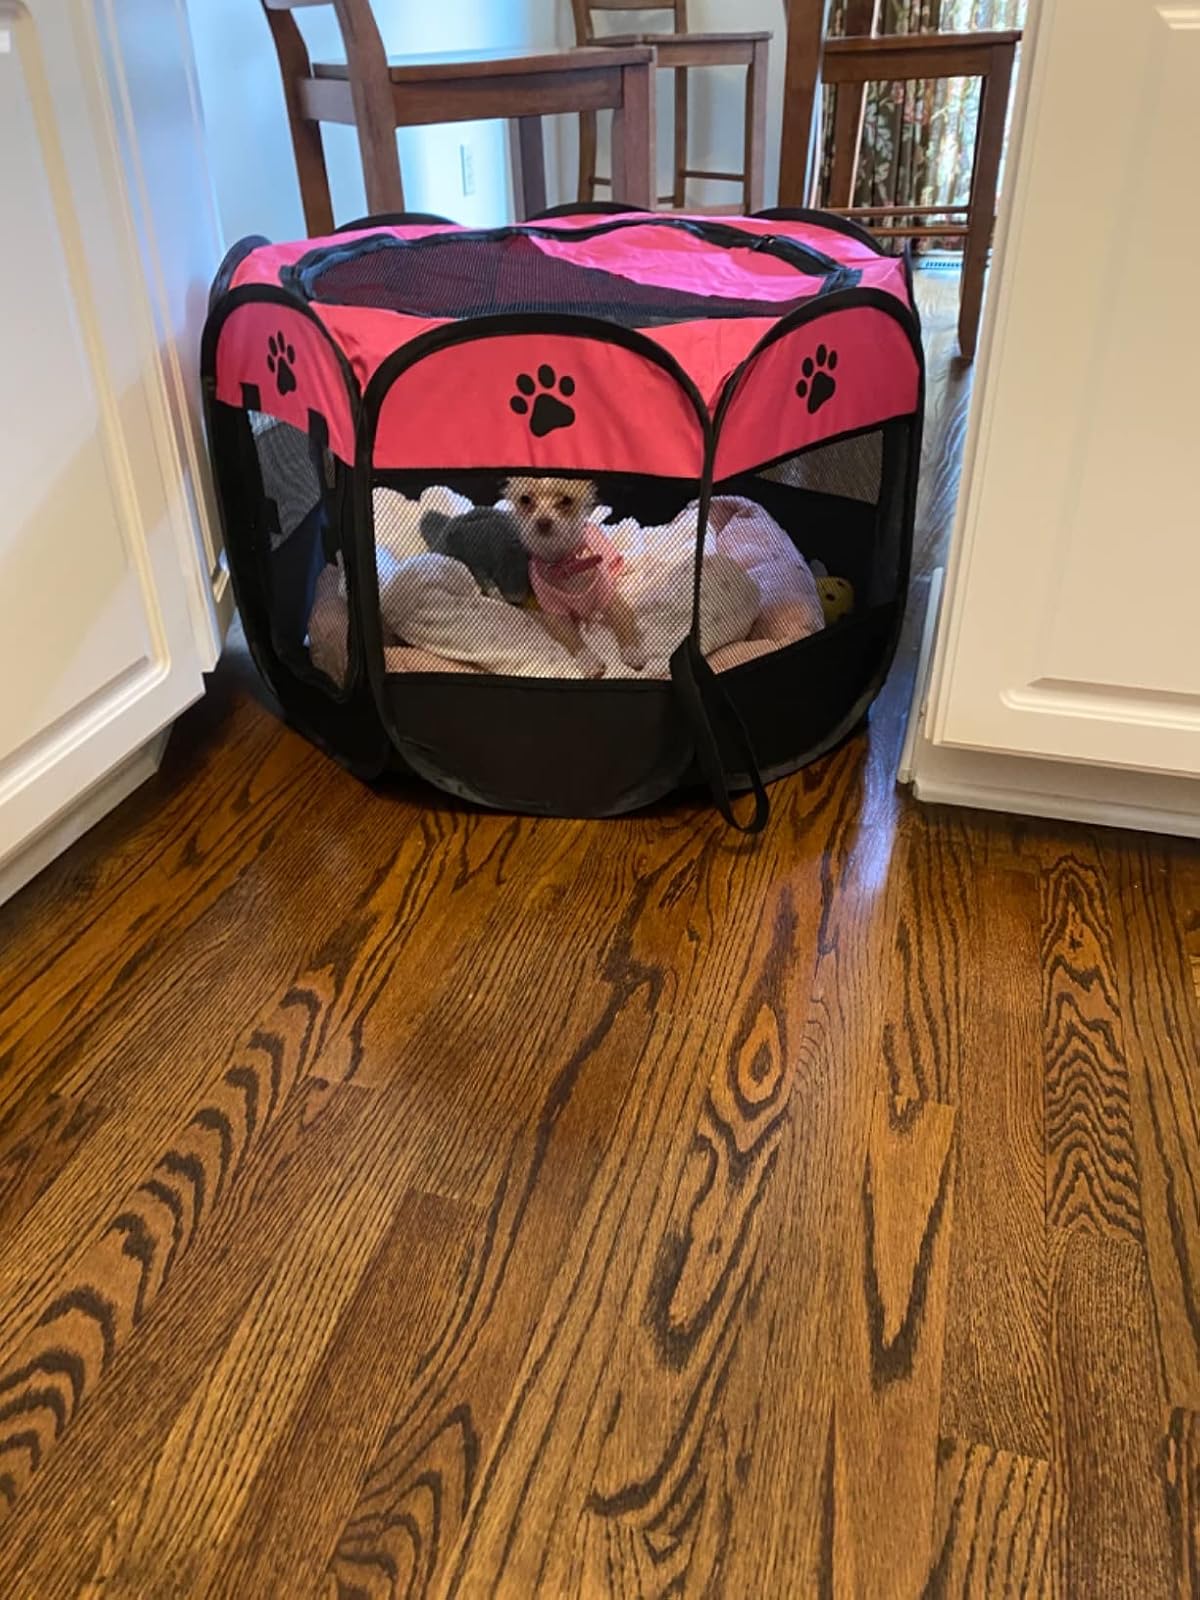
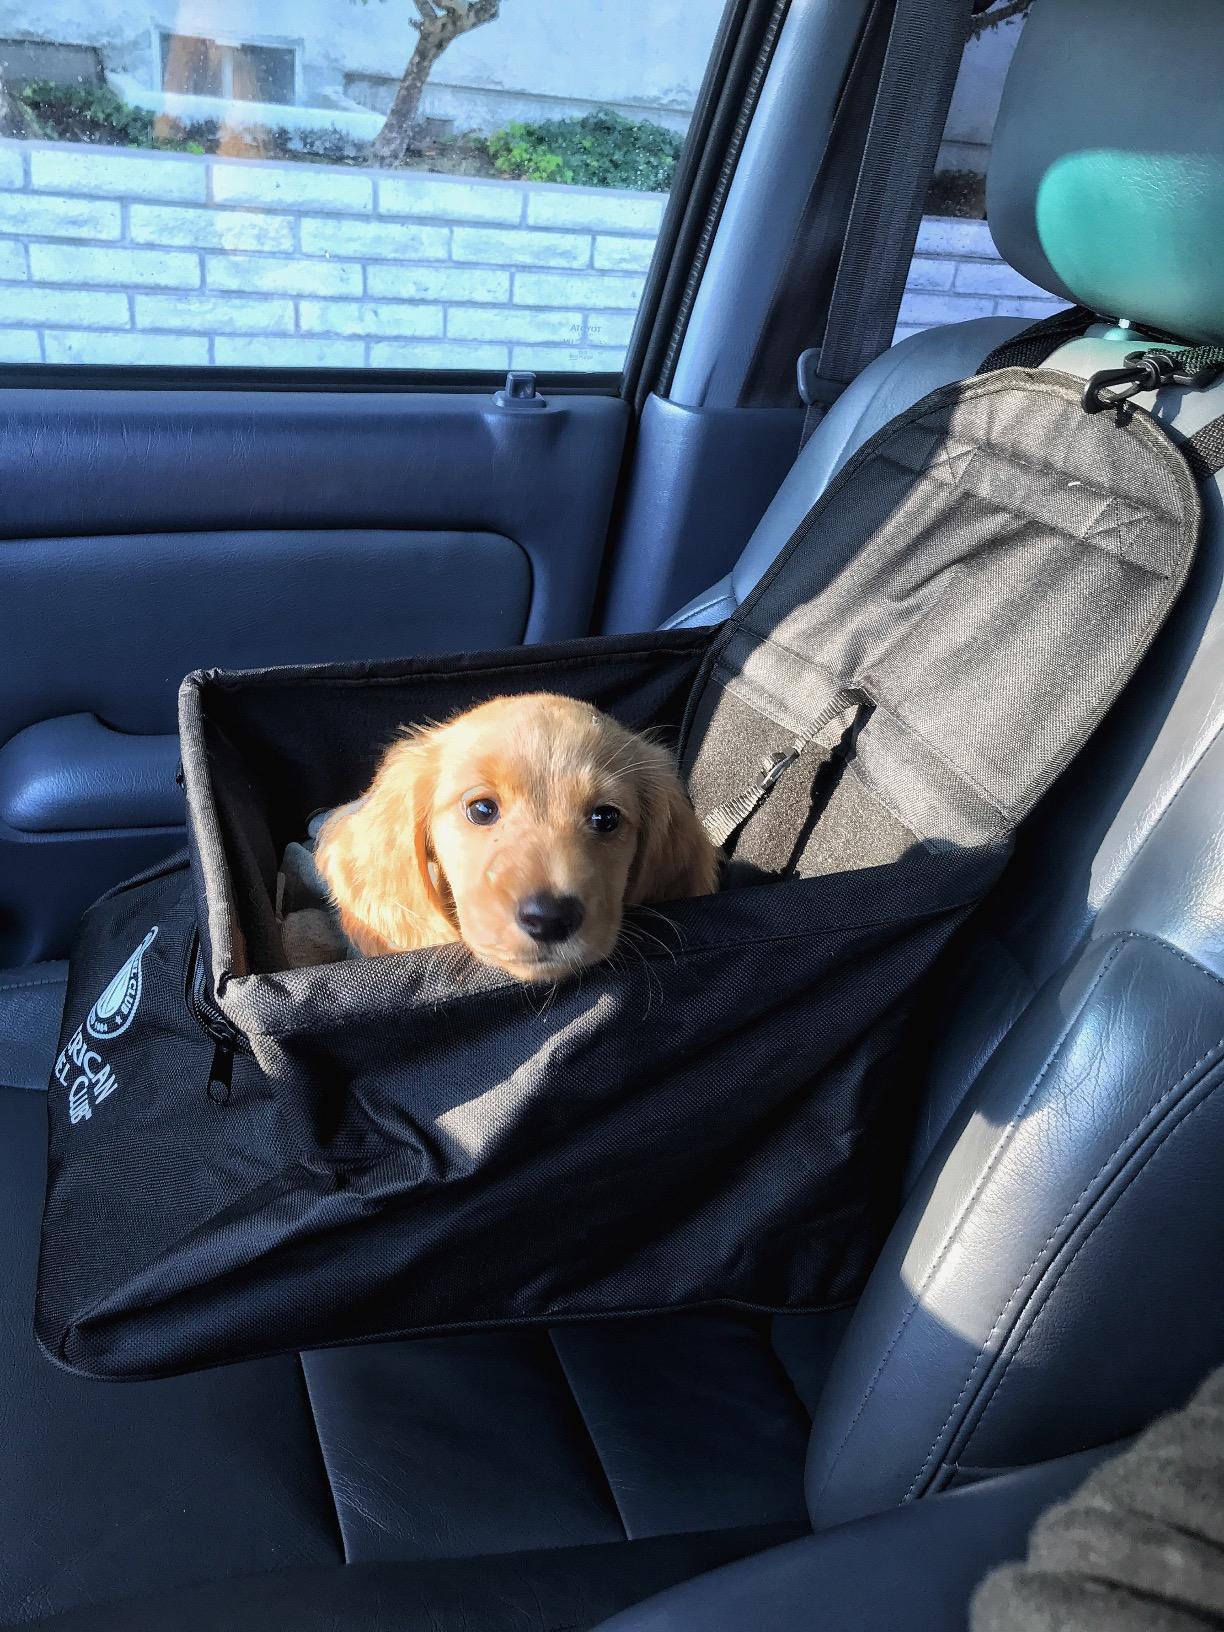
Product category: items_kennel
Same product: no